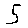
Label: 5